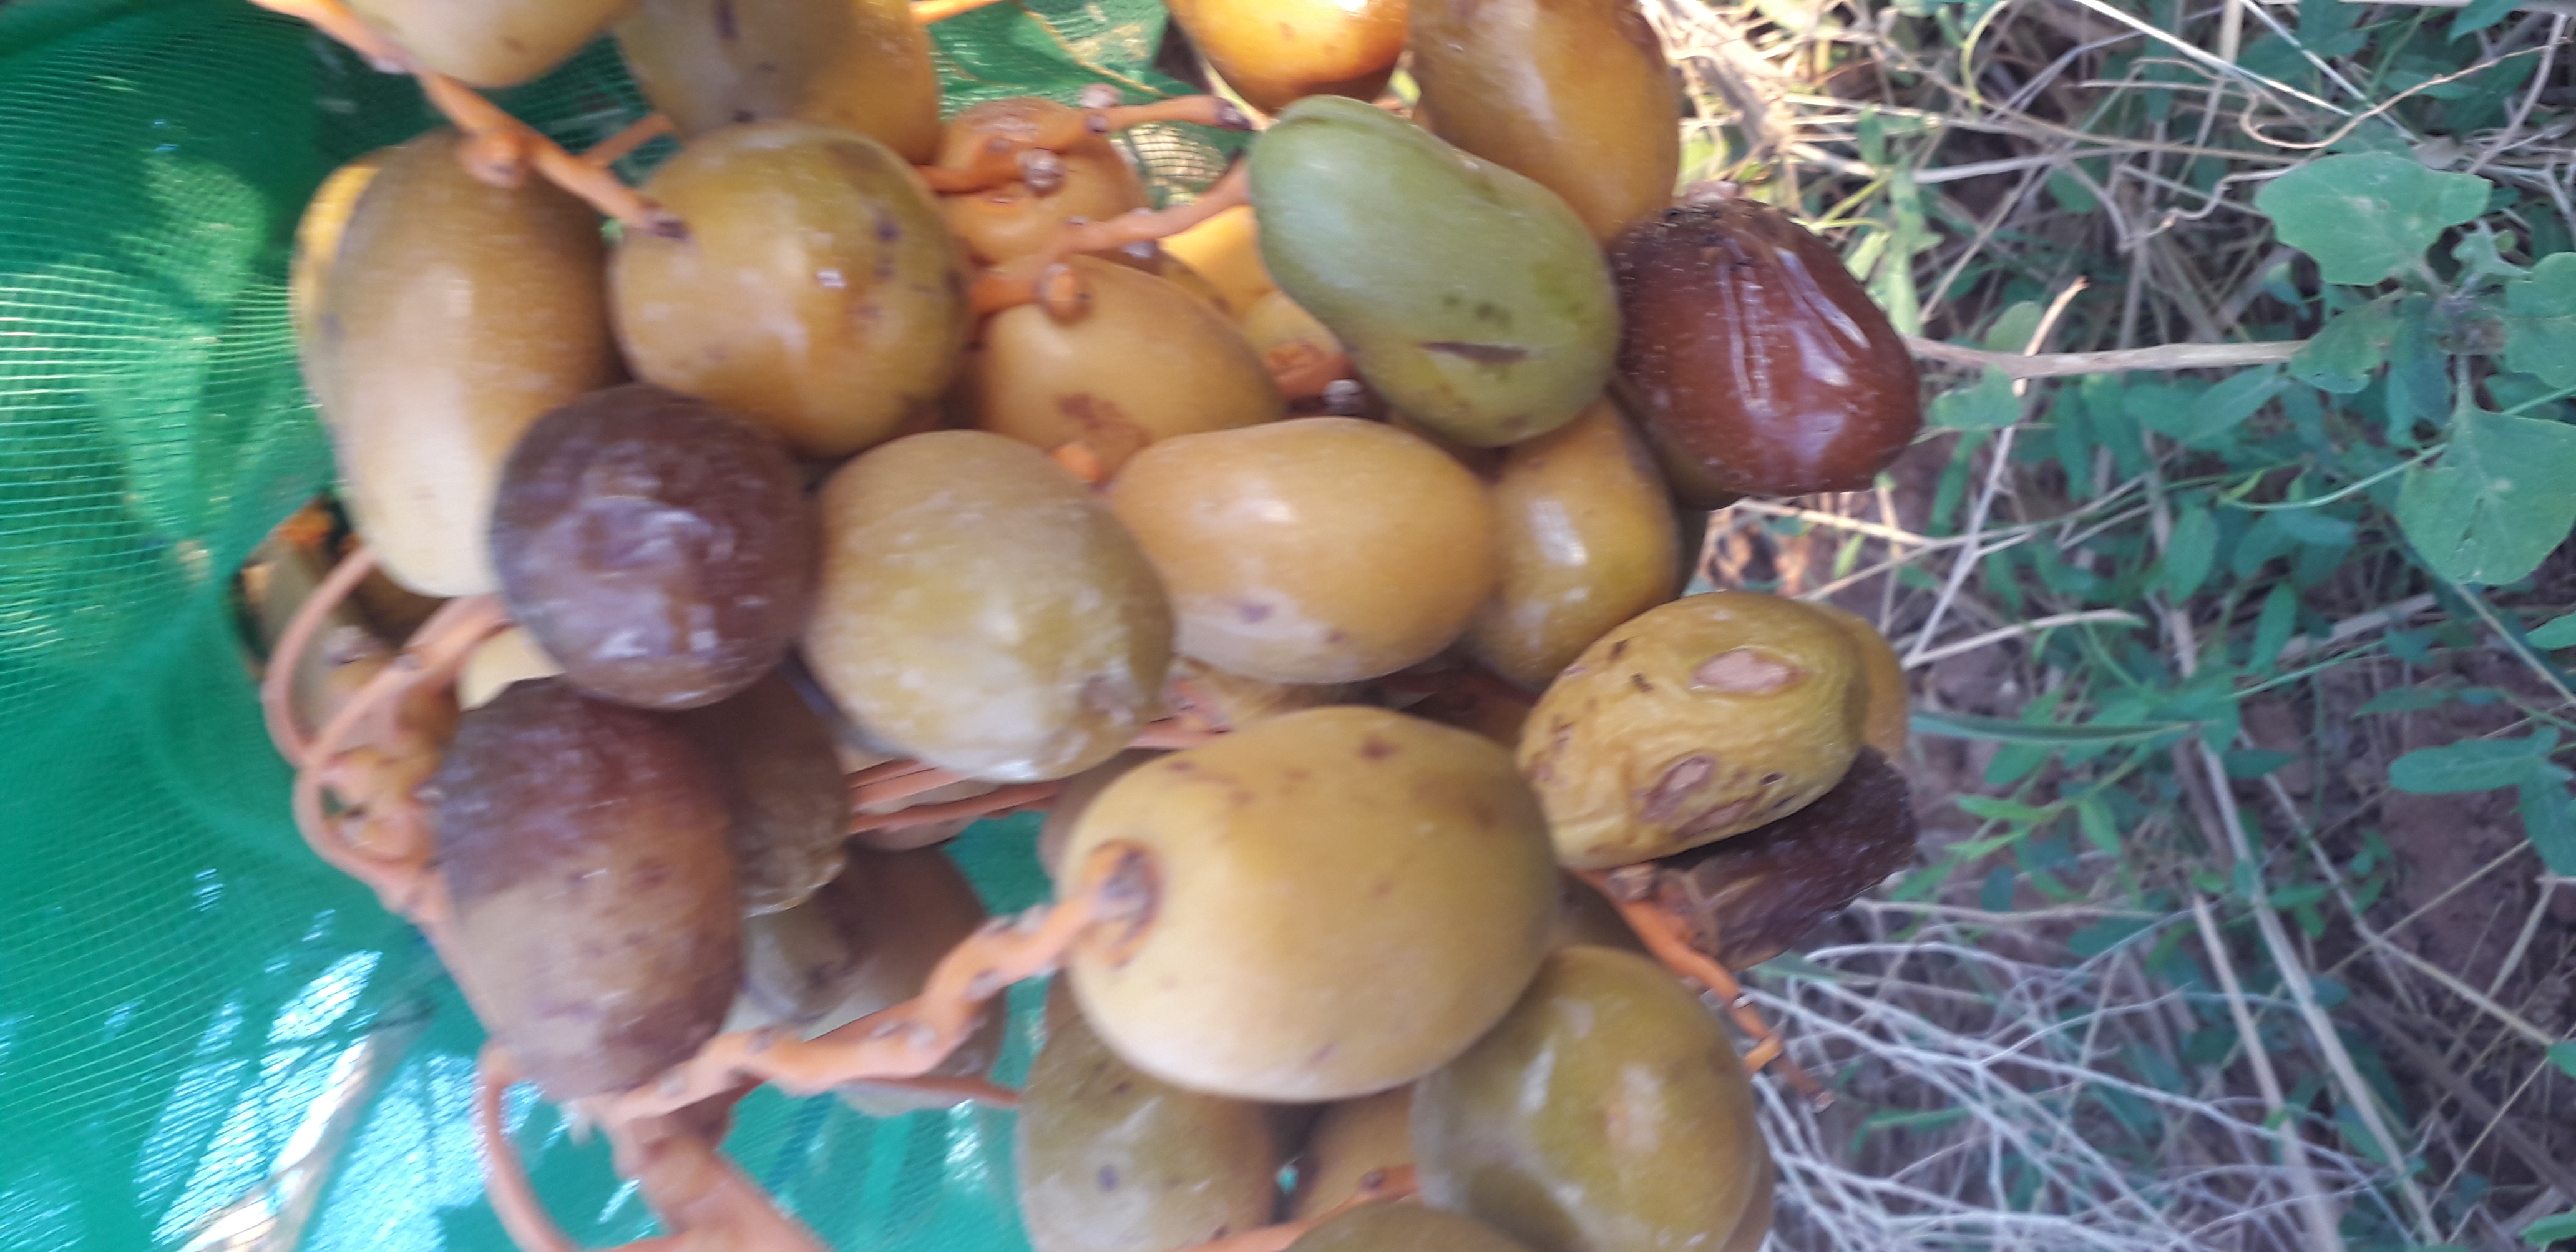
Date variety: Boufagous